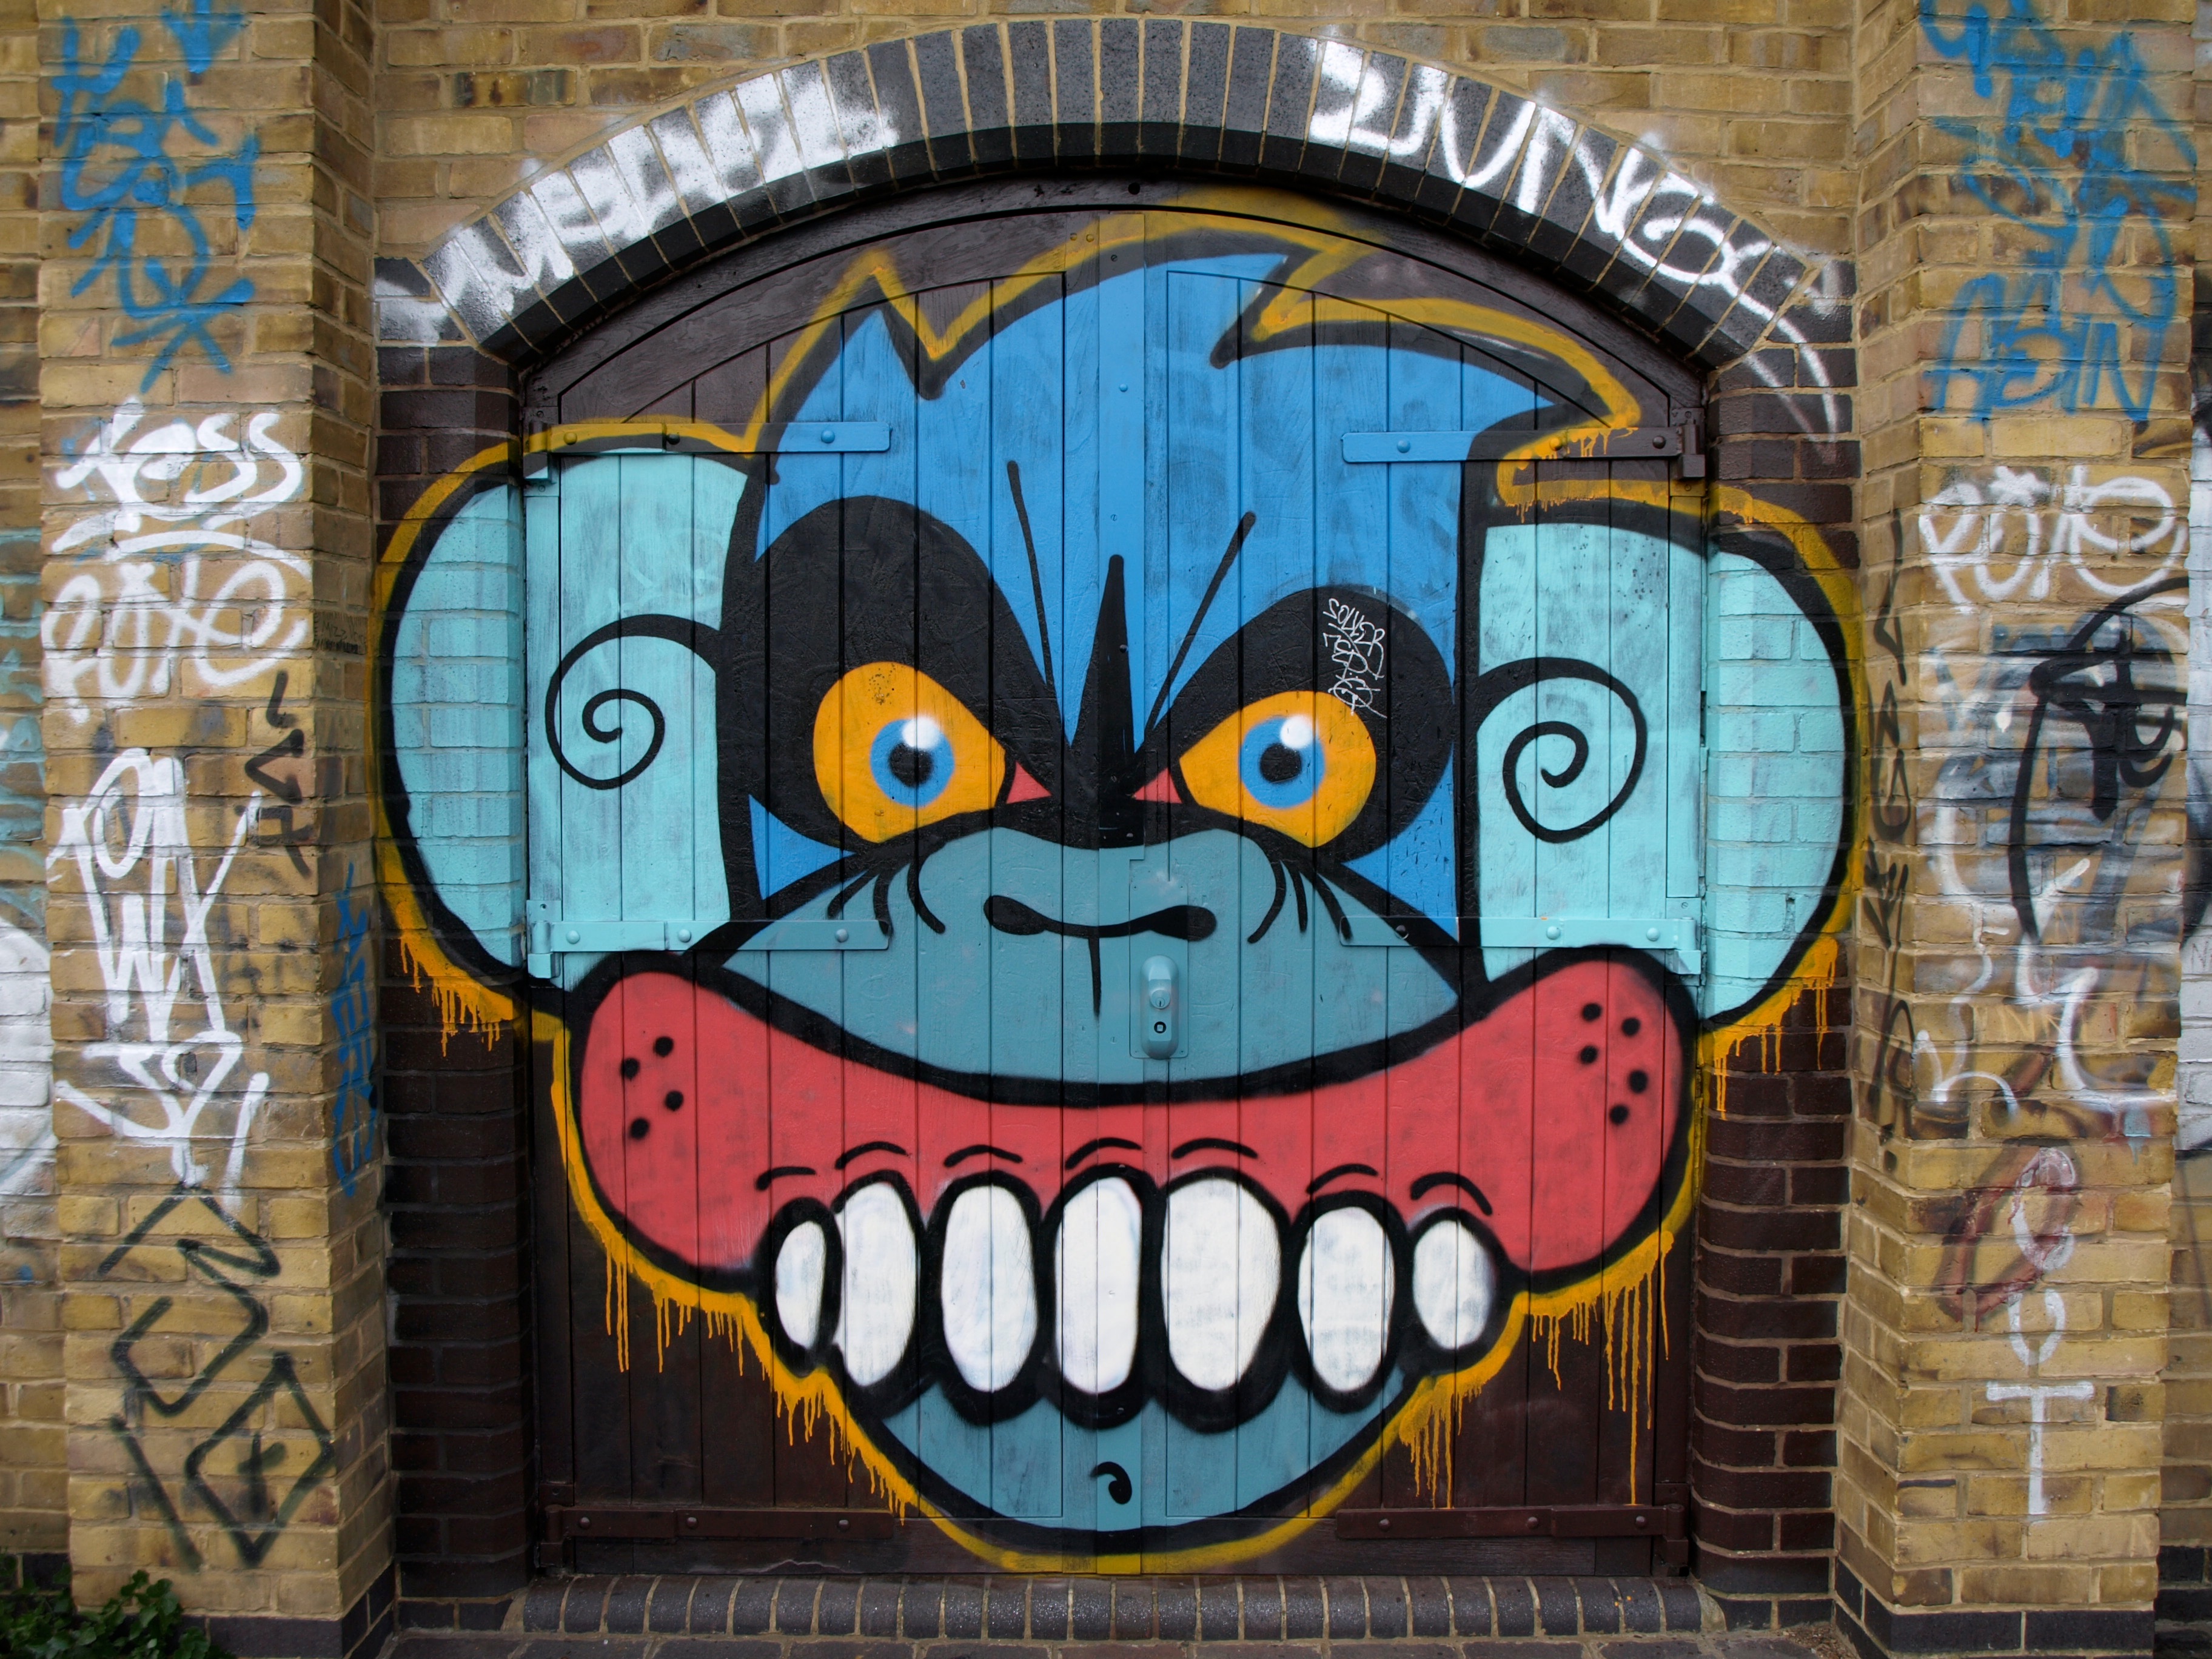
graffiti, street art, art, illustration, mural